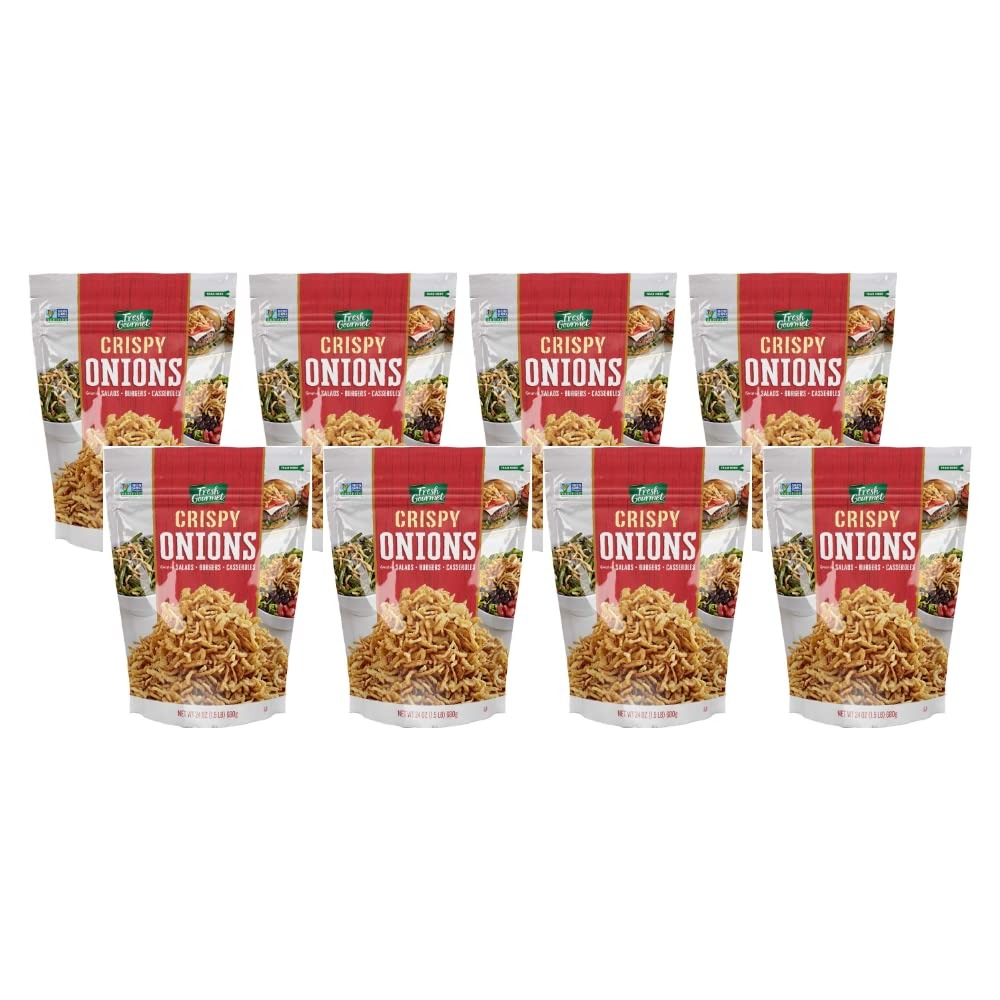
Item Name: Fresh Gourmet Crispy Onions Snack and Salad Topper (24 Ounce (Pack of 8))
Bullet Point 1: Our crispy onions have a golden, just out of the fryer look so they add mouth-watering craveablity to any dish they top!
Bullet Point 2: Our onions feature a sweet and savory onion flavor
Bullet Point 3: Non-GMO Project Verified and made with whole ingredients
Bullet Point 4: Because they are ready-to-use, there is 100% yield, with no prep time - saving labor and costs,
Bullet Point 5: Top salads, burgers, wraps, and of course green bean casseroles with our fried crispy onions.
Product Description: Fresh Gourmet Lightly Salted Crispy Onions provide a flavorful crunch to a variety of your favorite foods! Whole ingredients freshly baked to a golden brown, these onions are perfect for many dishes. Whether you're cooking roasted potatoes or making a mean green bean casserole, these onions will add the crunchy texture your taste buds crave. Toss Fresh Gourmet's Crispy Onions with some steak, mixed greens, grilled peppers, and roasted corn to create a delicious steak salad for the whole family or snag a handful straight from the bag for a low carb snack!
Value: 192.0
Unit: Ounce

Price: 63.175